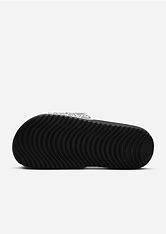
Brand: Nike
Model: Kawa